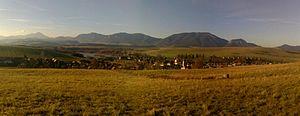
Liptovský Trnovec est un village de Slovaquie situé dans la région de Žilina.